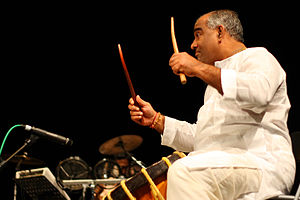
Percussion
En percussionist
Percussion eller slagtøj er en art af musikinstrumenter, der har til rolle at forsyne og underbygge musikken med en rytme eller at supplere musikken eller rytmen med forskellige musikalske indlæg. Kendte former for generel percussion i klassisk og rytmisk musik indbefatter: